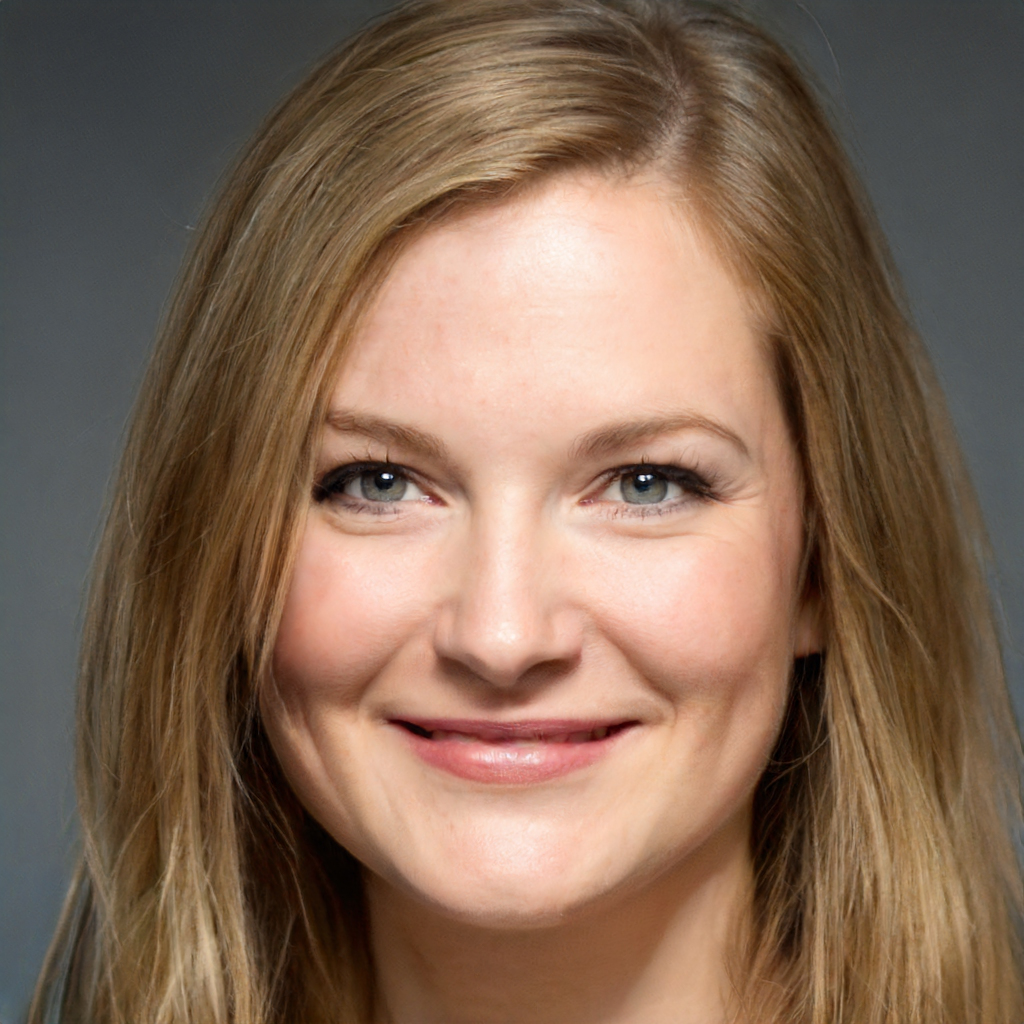
Gender: Female